Dan Vandal

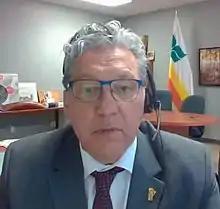
Vandal in 2021

Daniel Vandal (born April 18, 1960) is a Canadian politician. He represented St. Boniface on the Winnipeg City Council from 1995 to 2004 and from 2006 to 2014, and ran unsuccessfully for mayor of Winnipeg in 2004, coming in second to Sam Katz. He briefly served as acting mayor of Winnipeg following Glen Murray's resignation. On October 19, 2015, he was elected as the member of Parliament for Saint Boniface—Saint Vital in the House of Commons of Canada. He is a member of the Liberal Party of Canada and served as the Federal Minister of Northern Affairs in Justin Trudeau's cabinet. On October 26, 2021, he was also named Minister responsible for the Canadian Northern Economic Development Agency and Minister responsible for the Prairies Economic Development Agency of Canada, positions he held until 2024. He did not seek re-election in 2025.